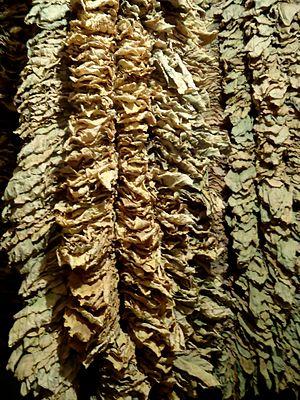
Le tabac oriental, tabac d'orient ou tabac turc, est une variété de tabac. Elle est notamment reconnue pour ses arômes plus prononcés que les autres variétés de tabac. Il s’agit d’une variété à petites feuilles, séchées au soleil. Historiquement, il était cultivé en Thrace et en Macédoine ; sa culture s'étend maintenant de la Grèce aux côtes turques de la mer Noire, en incluant la Bulgarie et la Macédoine du Nord. Le tabac oriental est également cultivé en Égypte et en Afrique du Sud.